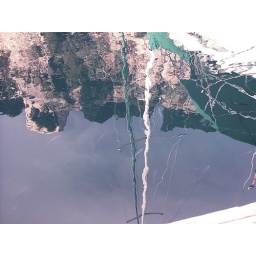
The Royal Palace, on top of the cliffs, and a boat mirrored in water with Mediterranean fish